Ecton, Staffordshire

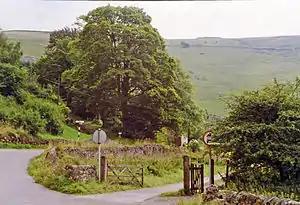
Site of the station in 1993

Ecton was once served by a railway station, which was opened by the Leek and Manifold Valley Light Railway on 27 June 1904; it was operated entirely by the North Staffordshire Railway.